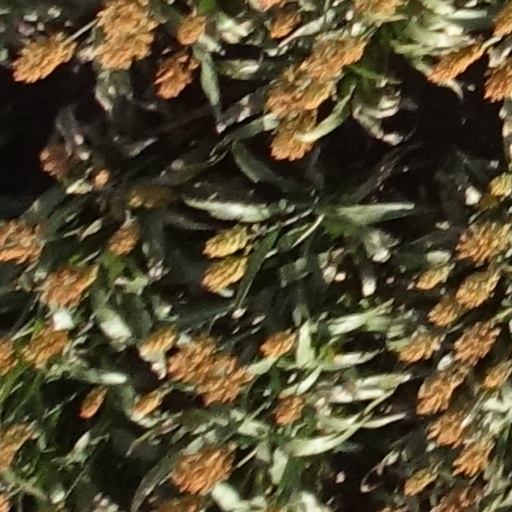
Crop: sorghum